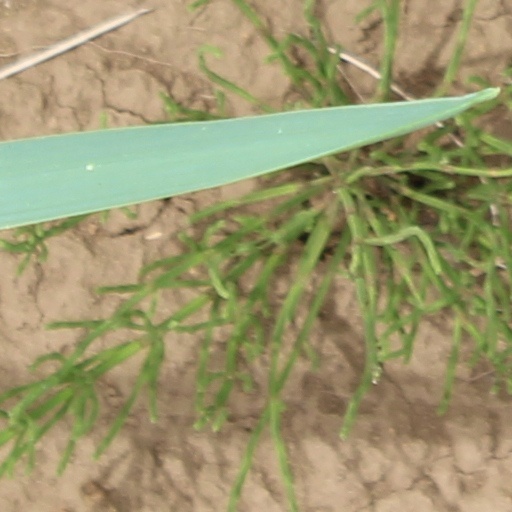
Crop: wheat